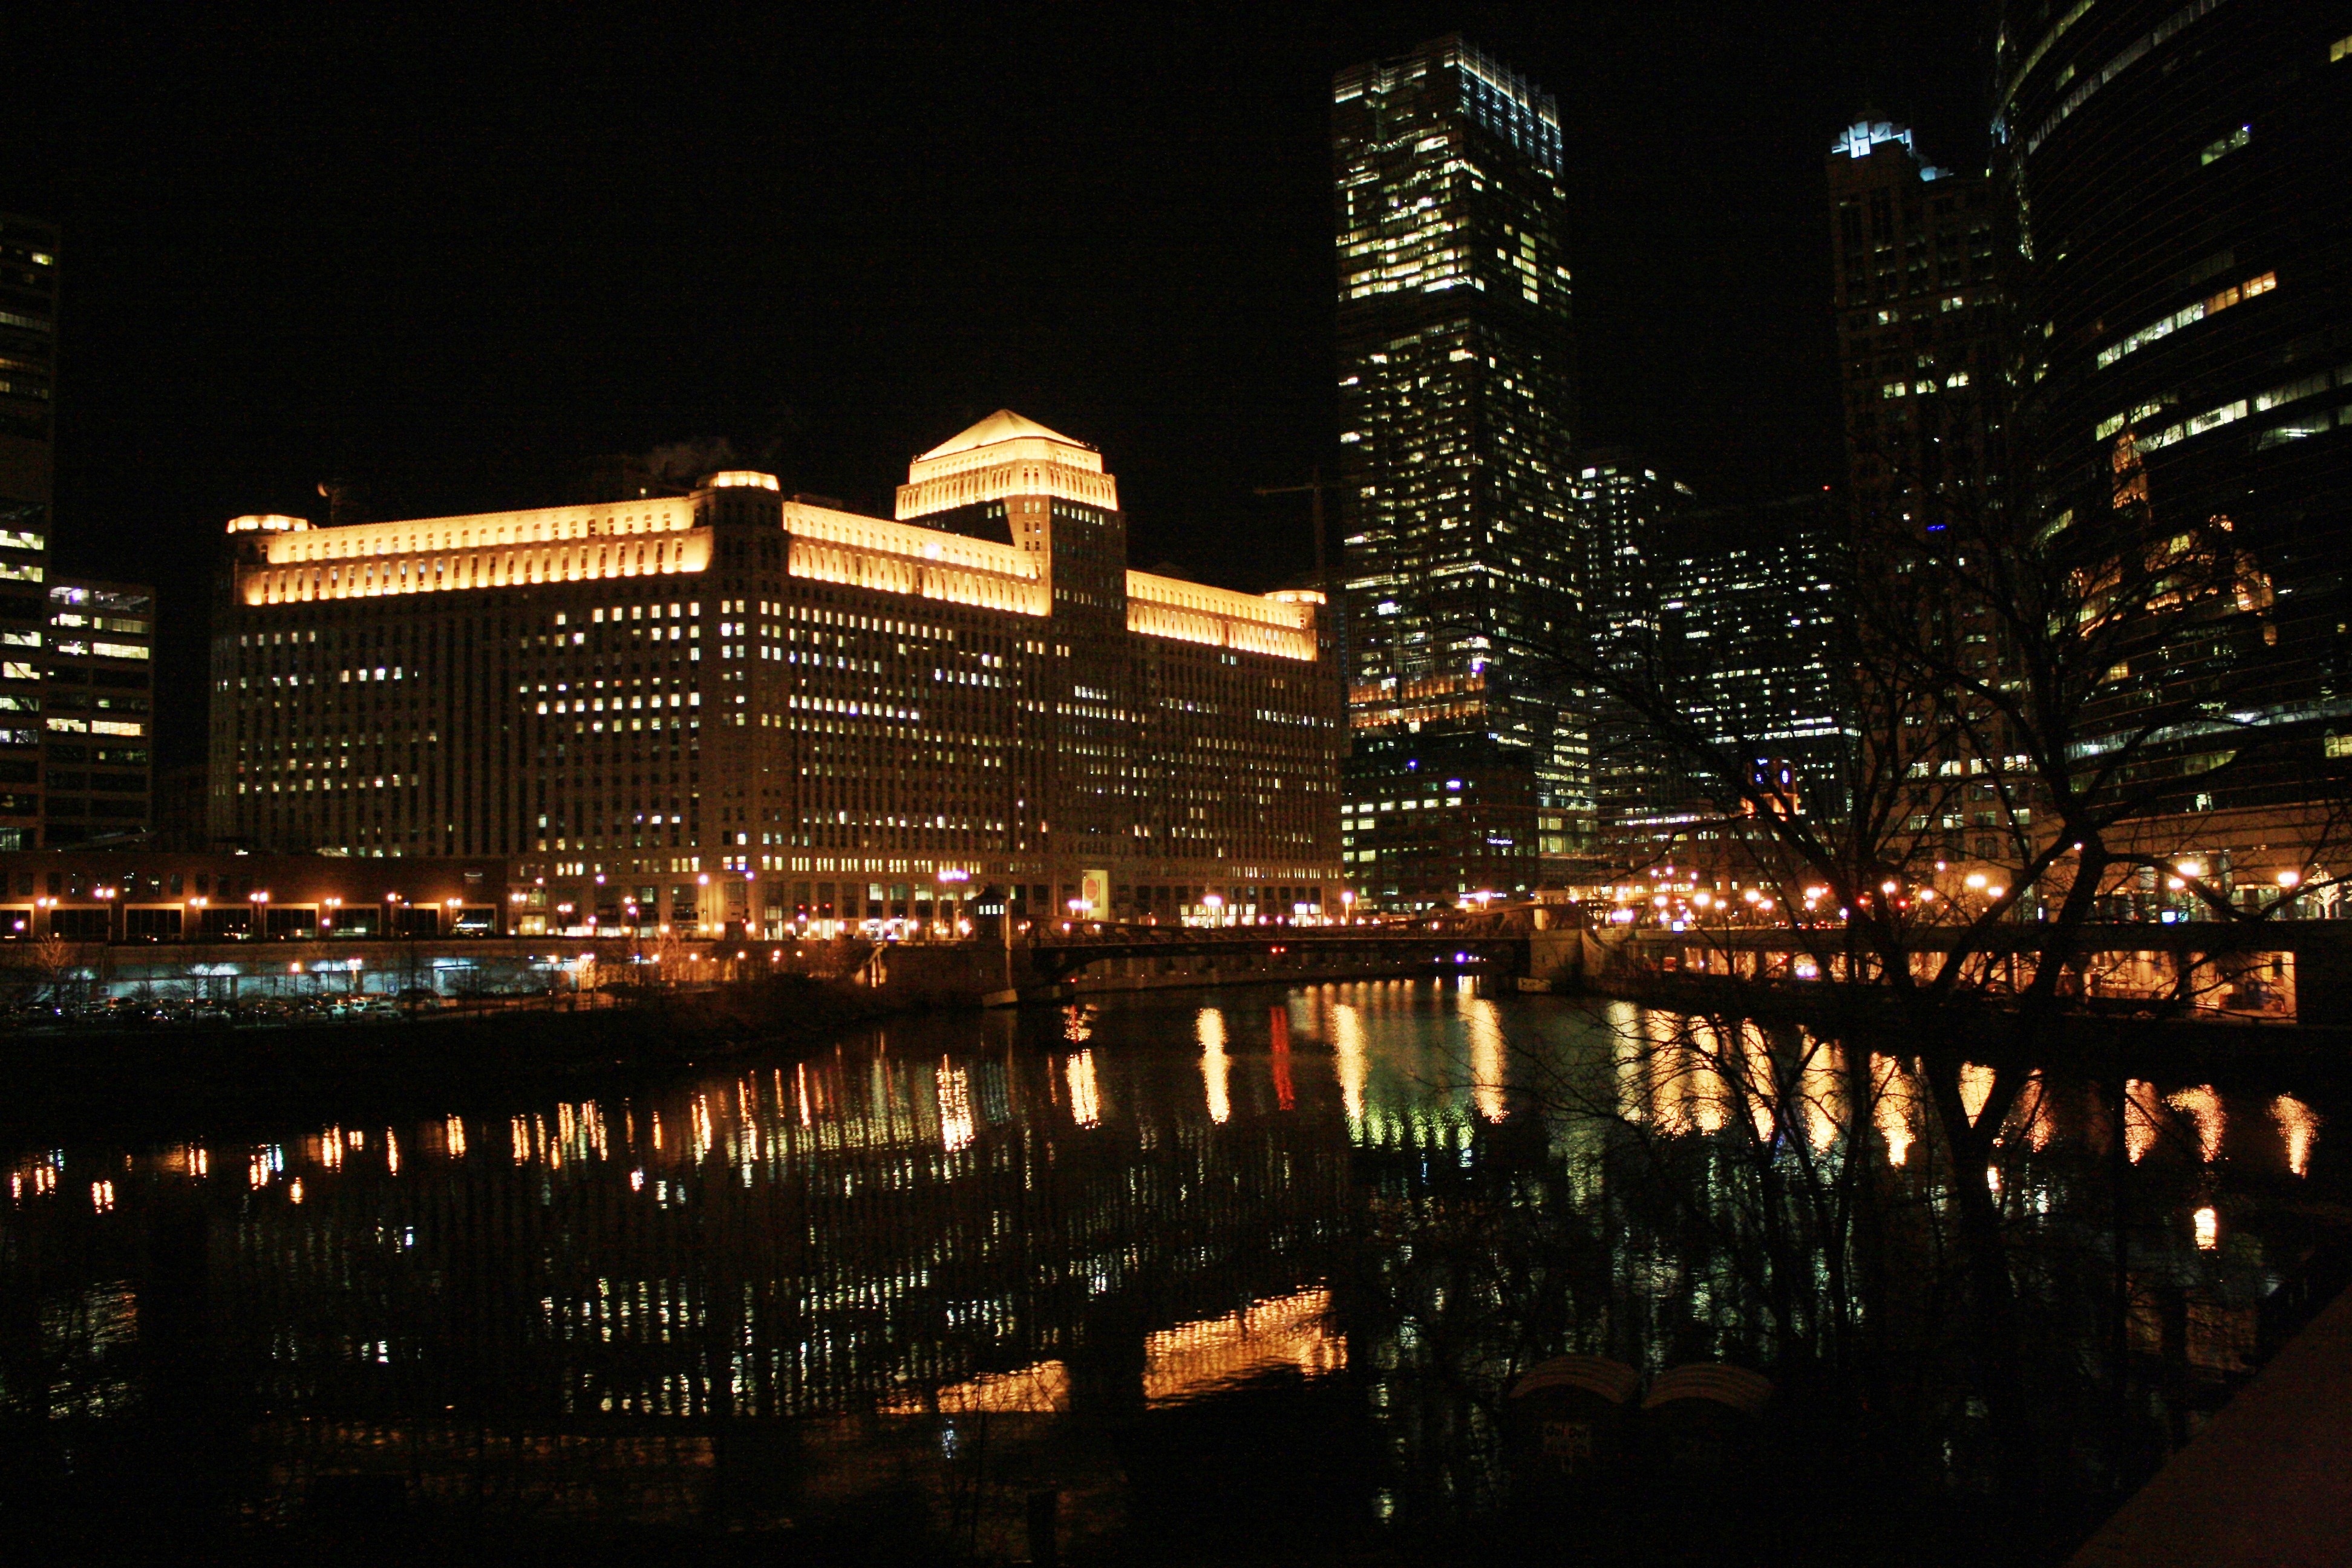
architecture, skyline, night, view, building, city, skyscraper, urban, cityscape, downtown, dusk, evening, reflection, tower, scenic, scenery, landmark, chicago, metropolitan, buildings, metropolis, urban area, chicago river, human settlement, metropolitan area, chicago at night